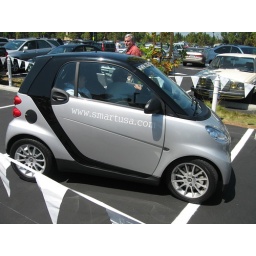
Smart Fortwo Passion Coupe in silver & black